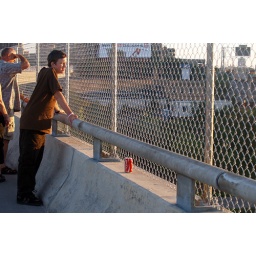
a teenage boy takes in the view from the 10th Avenue bridge